Chamber of Horrors (1966 film)

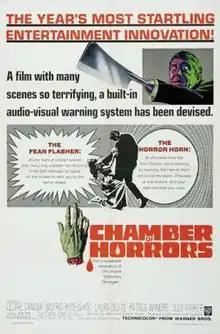
Film poster

Chamber of Horrors is a 1966 American psychological horror film directed by Hy Averback and starring Patrick O'Neal, Cesare Danova, Wilfrid Hyde-White, Wayne Rogers and Laura Devon. The screenplay is by Stephen Kandel, from a story by Kandel and Ray Russell.